Charlestown Elevated

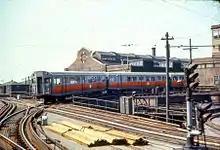
An Orange Line train at Sullivan Square Shops in 1967

Unlike the Washington Street Elevated, which was built at the same time with a similar design, the Charlestown El was located very near Boston Harbor and the Mystic River tidal estuary, and was thus continually exposed to accelerated corrosion caused by salt air. The elevated was also unpopular with many local residents, as it was noisy and blocked out sunlight to Main Street. In 1965, a promised removal of the elevated structure was part of a compromise deal by Edward J. Logue to secure local support of a planned redevelopment project.